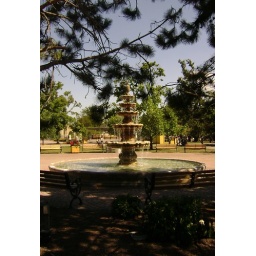
The zoo's fountain near the lion and tiger enclosures.